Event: Nepal Earthquake
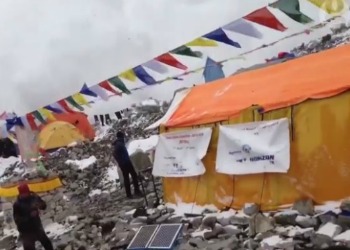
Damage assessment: damage